Willie Bain

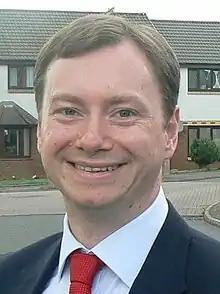
Bain in 2009

William Thomas Bain (born 29 November 1972) is a Scottish politician who served as Member of Parliament (MP) for Glasgow North East from 2009 to 2015. A member of the Labour Party, he was a Shadow DEFRA Minister from 2010 to 2011 and a Shadow Scotland Minister from 2011 to 2013.